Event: Ecuador Earthquake
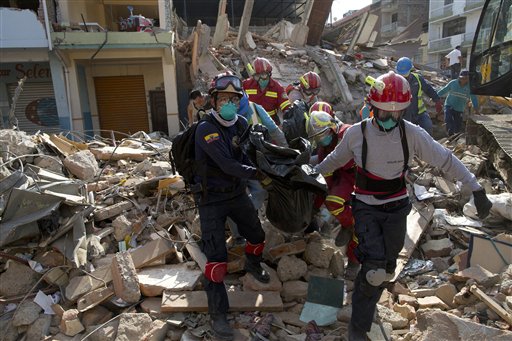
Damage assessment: damage